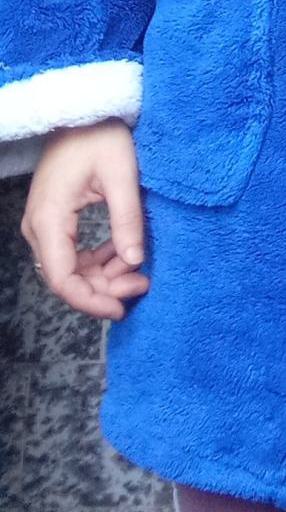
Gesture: no_gesture